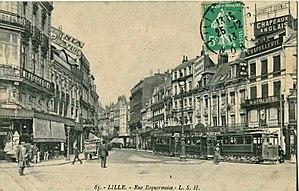
Carte postale ancienne éditée par L. S. H., n°85
La rue Esquermoise est une rue de Lille. Elle relie la place du Général-de-Gaulle aux rues royale et de la Barre. Elle est située en totalité, ainsi que tous les édifices qui la bordent, dans le quartier de Lille-Centre. Elle tire son nom de son tracé qui menait à l'ancienne commune d'Esquermes.